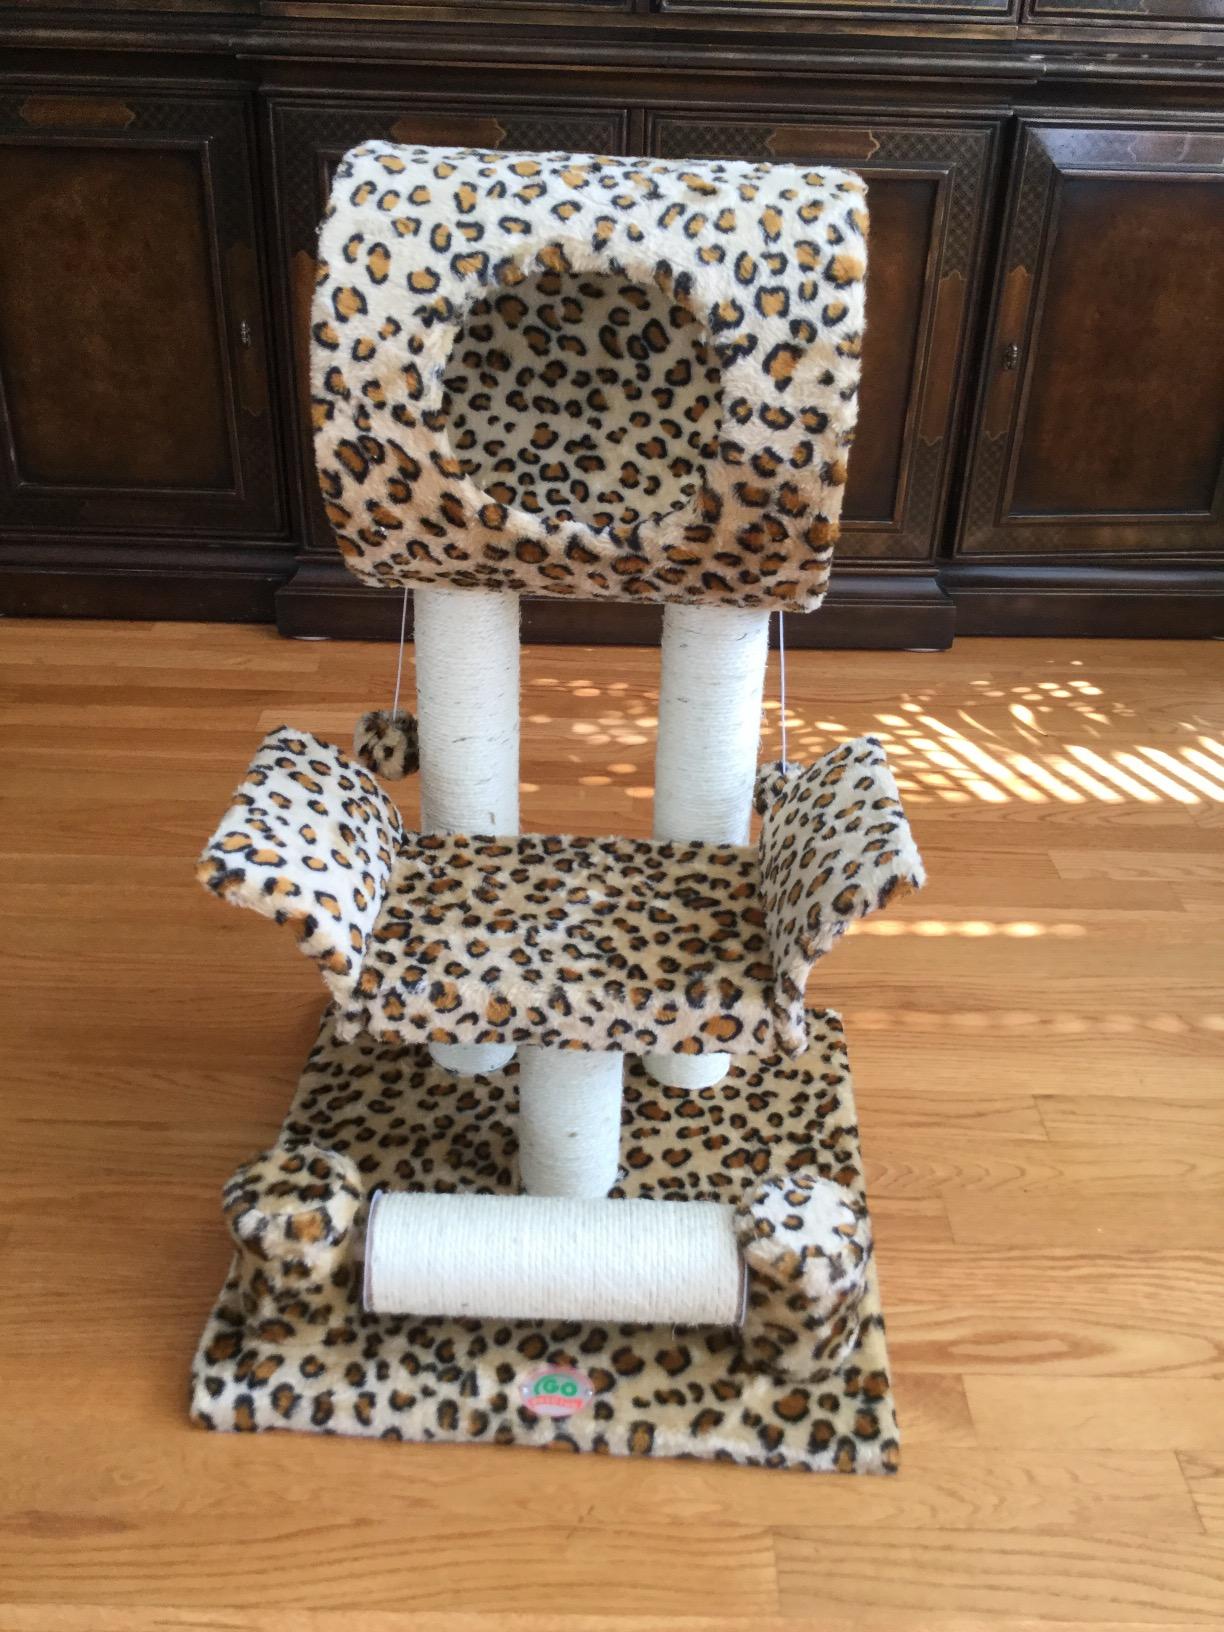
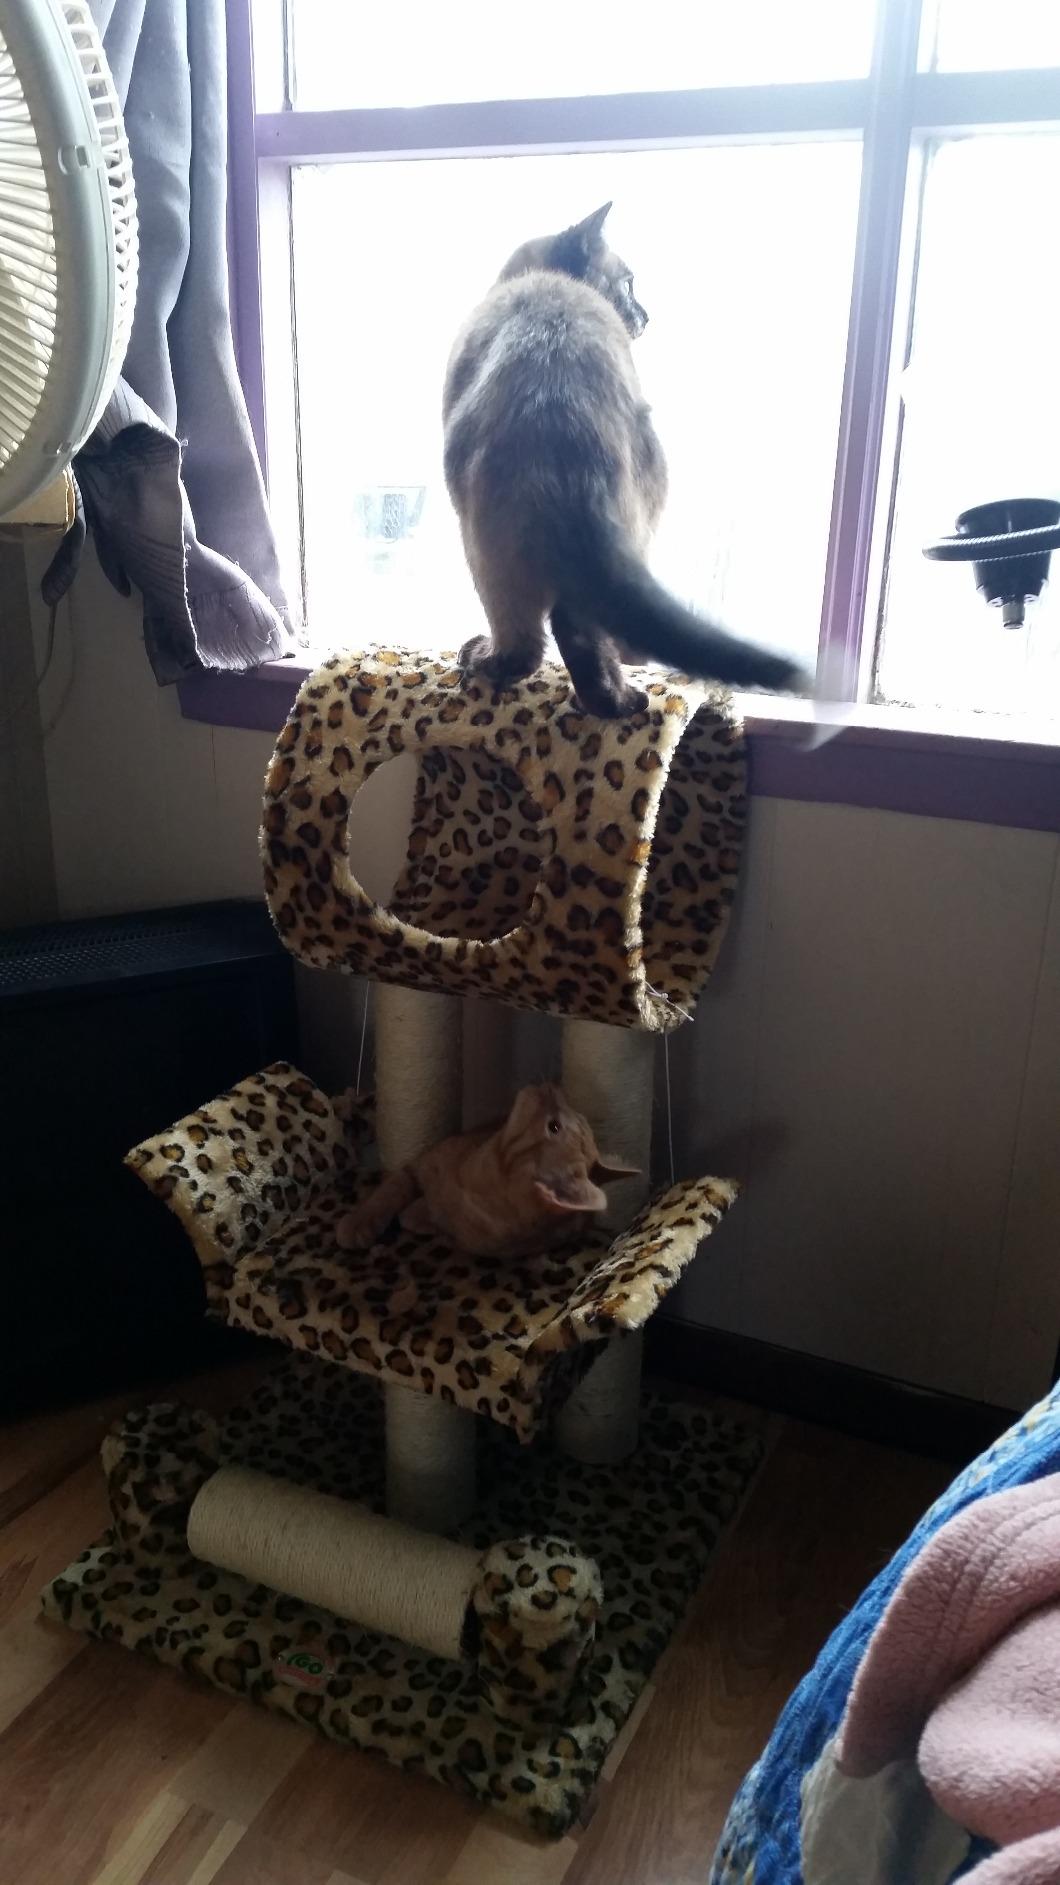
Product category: items_cat tree
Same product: yes